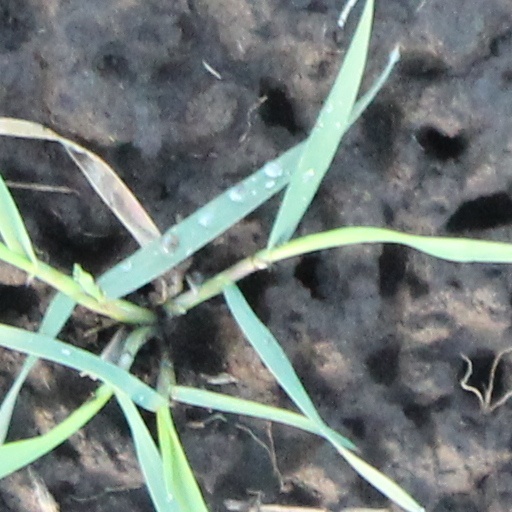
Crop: wheat